Uranium mining by country

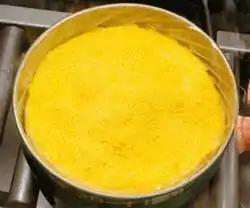
A drum of yellowcake

In Uusimaa, Karelia and Lapland in Finland, presently (2009) uranium deposits are being investigated.